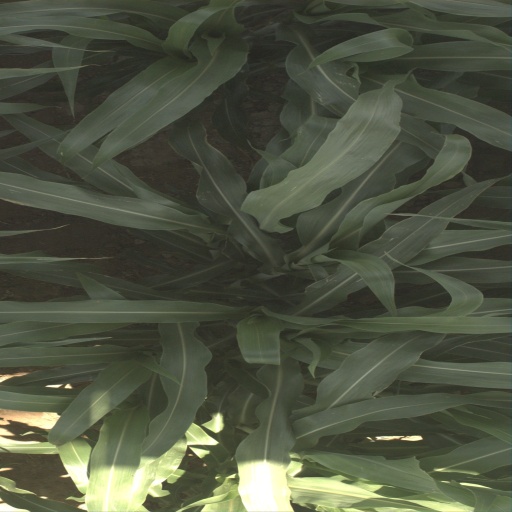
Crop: sorghum